Brooke Site

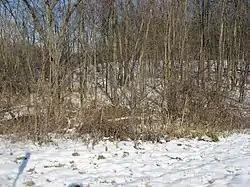
Looking into the ravine in the site's eastern portion

The Brooke Site (designated 33DE3) is an archaeological site in the northwestern portion of the U.S. state of Ohio. Located south of the city of Defiance in Defiance County, the site encompasses approximately at the bottom of a ravine, along the Auglaize River. It was occupied by Late Woodland peoples of the Ontario and Younge Traditions.